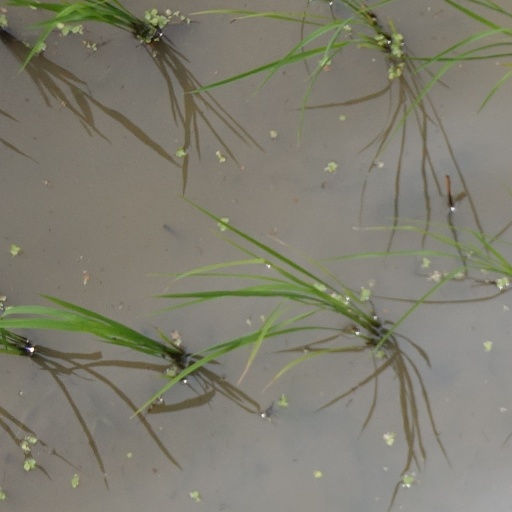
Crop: rice